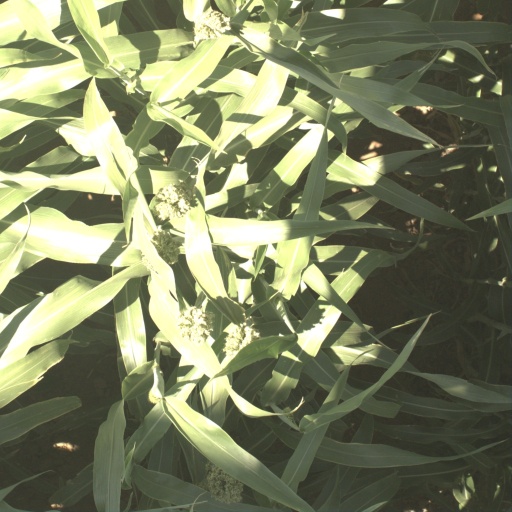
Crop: sorghum